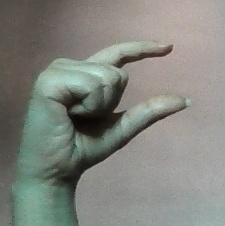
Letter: dal